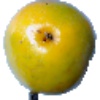
Label: Maracuja 1